Fisher Body

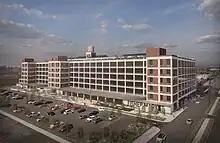
Fisher 21 Lofts Rendering, McIntosh Poris Architects.

Fisher Body's beginnings trace back to a horse-drawn carriage shop in Norwalk, Ohio, in the late 1800s. Lawrence P. Fisher (1852 Peru, Ohio – 1921, Norwalk, Ohio) and his wife Margaret Theisen (1857 Baden, Germany – 1936 Detroit, Michigan) had a large family of eleven children; seven were sons who would become part of the Fisher Body Company in Detroit. Lawrence and Margaret were married in Sandusky, Ohio, in 1876. Margaret Theisen Fisher lived in Detroit after her husband died.